Álvaro Obregón

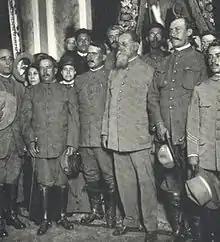
Álvaro Obregón (center left) and grey-bearded "First Chief" of the Constitutionalists, Venustiano Carranza.

Obregón and other Sonorans were deeply suspicious of Carranza's Secretary of War, Felipe Ángeles, because they considered Ángeles to be a holdover of the old Díaz regime. At the urging of the Sonorans (the most powerful group in Carranza's coalition following Obregón's victories in the Northwest), Carranza downgraded Ángeles to the position of Sub-Secretary of War.